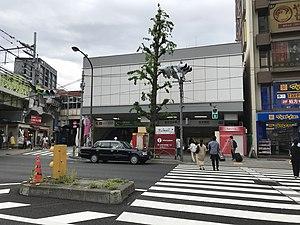
La gare d'Asakusabashi est une gare ferroviaire de la ville de Tokyo au Japon. Elle est située dans le quartier d'Asakusabashi dans l'arrondissement de Taitō. La gare est desservie par les lignes de la JR East et du réseau Toei.